Mollisoniida

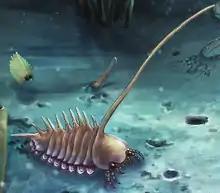
Reconstruction of "Thelxiope spinosa"

The clade is united by the presence of various characteristics. These include an elongated dorsal exoskeleton, seven articulating tergites and similarly sized cephalic and pygidial shields, in addition to only having three pairs of walking legs and the rest of the limbs being used as gills (which likely places them nearest to Euchelicerata, due to sharing similar arrangements of limbs). The clade is relatively diverse, containing three (possibly four) genera. "Mollisonia" and "Thelxiope" are both known from four species extending from Cambrian to Ordovician, with "Thelxiope" being very spiny and often with a shortened body. "Mollisonia", on the other hand, barely has any spines at all, and (with the exception of "Mollisonia plenovenatrix" and "Mollisonia sinica", which are similarly shaped to "Thelxiope") has a relatively elongated body. "Corcorania" is purely Ordovician, with an elongate body, a small pygidial shield, and three large spines on its cephalic shield. "Esmeraldacaris" is also purely Ordovician, although its position in the clade is uncertain. However, it seems to be similar in shape to the more compact "Mollisonia" species, alongside having an equally sized cephalic and pygidial shield and seven tergites, therefore a mollisoniid affinity is most likely for it. "Urokodia" was formerly included in this clade as a basal member (due to having 14 tergites instead of the standard seven), until a 2024 study reclassified it as the basalmost member of Artiopoda. This clade may be related to Pycnogonida, as they share several features such as a generic seventh pair of prosomal limbs, an absence of the labrum and hypostome, and at least two distinct post-cheliceral cephalic appendage pairs.